Bala-Bangor Theological Seminary

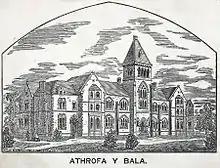
The college at Bala,

Bala-Bangor was a theological seminary belonging to the Welsh Independents (Undeb yr Annibynwyr Cymraeg), an association of Welsh congregationalists. It was founded in 1841 at Llanuwchllyn, then moved to a permanent location at Bala, Gwynedd in 1842 under the principalship of Michael Jones (1787–1853), who was followed by his son Michael D. Jones (1822–1898).